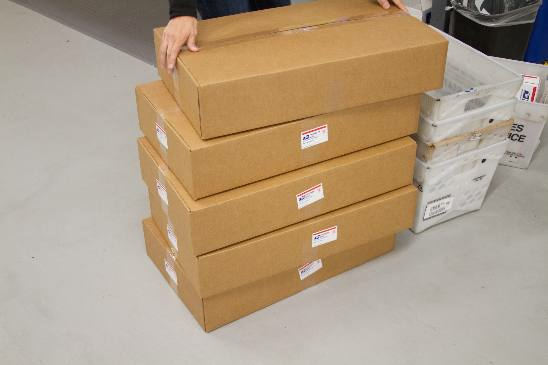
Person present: No